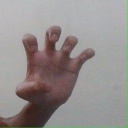
अक्षर: झ